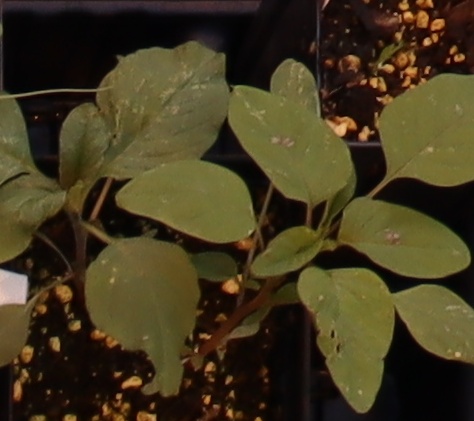
Label: Palmer Amaranth